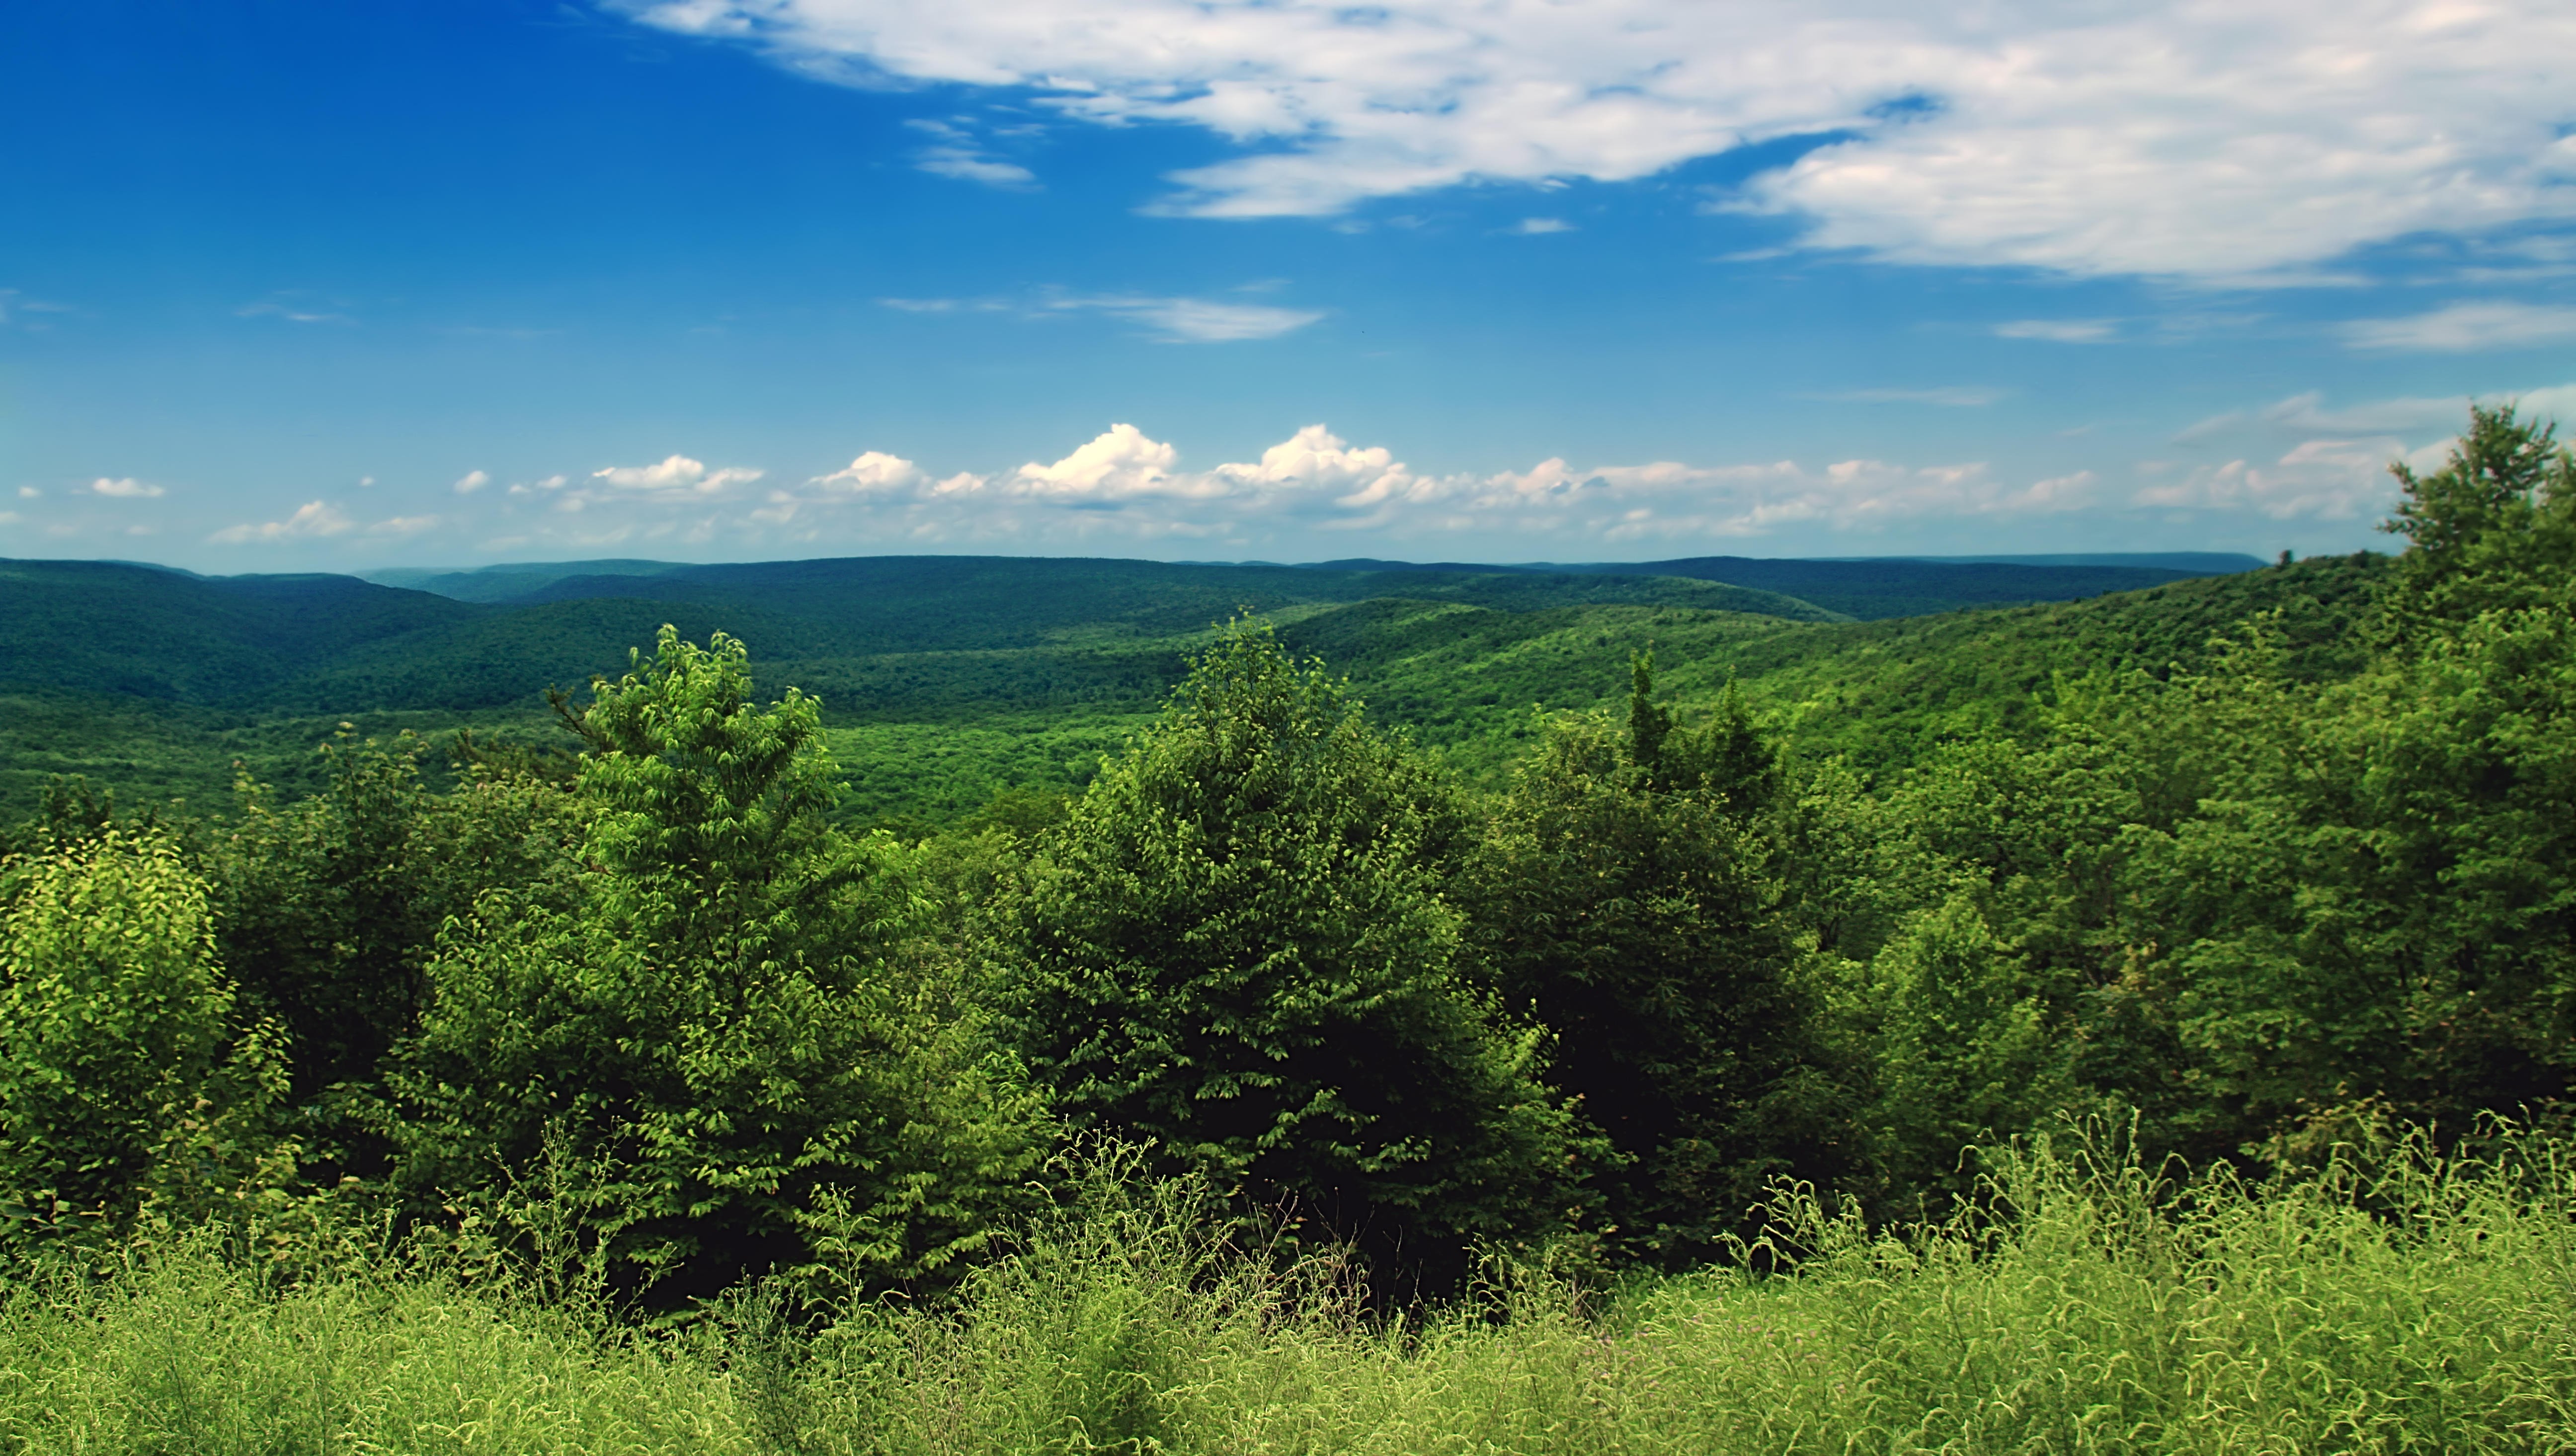
landscape, tree, nature, forest, grass, wilderness, mountain, sky, meadow, hill, valley, mountain range, summer, green, pasture, ridge, trees, hills, creativecommons, clouds, mountains, grassland, vegetation, appalachianmountains, pennsylvania, centrecounty, unioncounty, baldeaglestateforest, hooknaturalarea, jonesmountainvista, shrinermountainvista, plateau, woodland, habitat, ecosystem, rural area, biome, natural environment, geographical feature, atmospheric phenomenon, mountainous landforms, temperate broadleaf and mixed forest